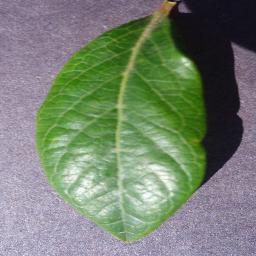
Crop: blueberry
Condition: healthy